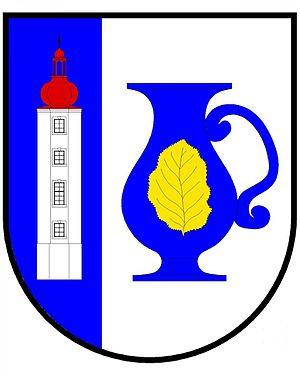
Bukovany est une commune du district de Příbram, dans la région de Bohême-Centrale, en République tchèque. Sa population s'élevait à 89 habitants en 2020.